Fernando González (writer)

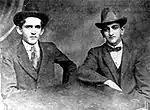
The young Fernando González at right with his friend Fernando Isaza in 1915.

In 1915 he became a member of Los Panidas, a group of sceptics, with León de Greiff, Ricardo Rendón, Félix Mejía Arango, Libardo Parra Toro, José Manuel Mora Vásquez and Eduardo Vasco, among other young writers, artists and intellectuals. In 1916 González published his first book, "Pensamientos de un viejo" (Thoughts of an Oldman). The presentation was written by Fidel Cano, the founder of El Espectador newspaper. In 1919 González got his diploma in law at University of Antioquia, however his thesis, ""El derecho a no obedecer"" (The Right Not To Obey) was not welcome by the Academic Council of the university. González had to make some modifications to the text and published it under the title of "Una tesis" (A Thesis).